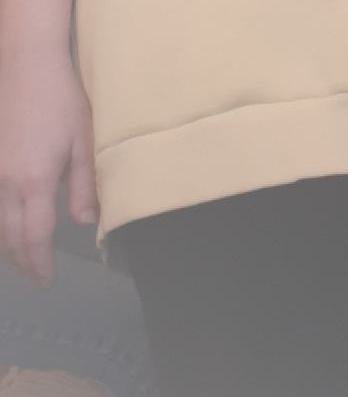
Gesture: no_gesture